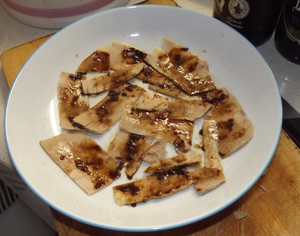
Le teteun, une préparation de charcuterie typique de la Vallée d'Aoste (Italie) à base da mamelle de vache